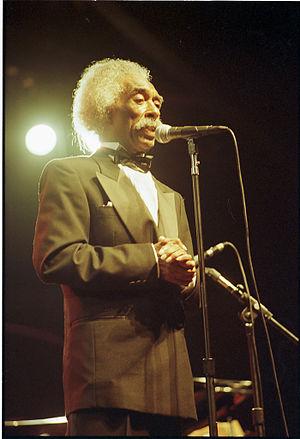
Le NEA Jazz Masters Fellowship est une récompense remise tous les ans depuis 1982 par le National Endowment for the Arts à des musiciens de jazz à la carrière établie en reconnaissance de leur œuvre.